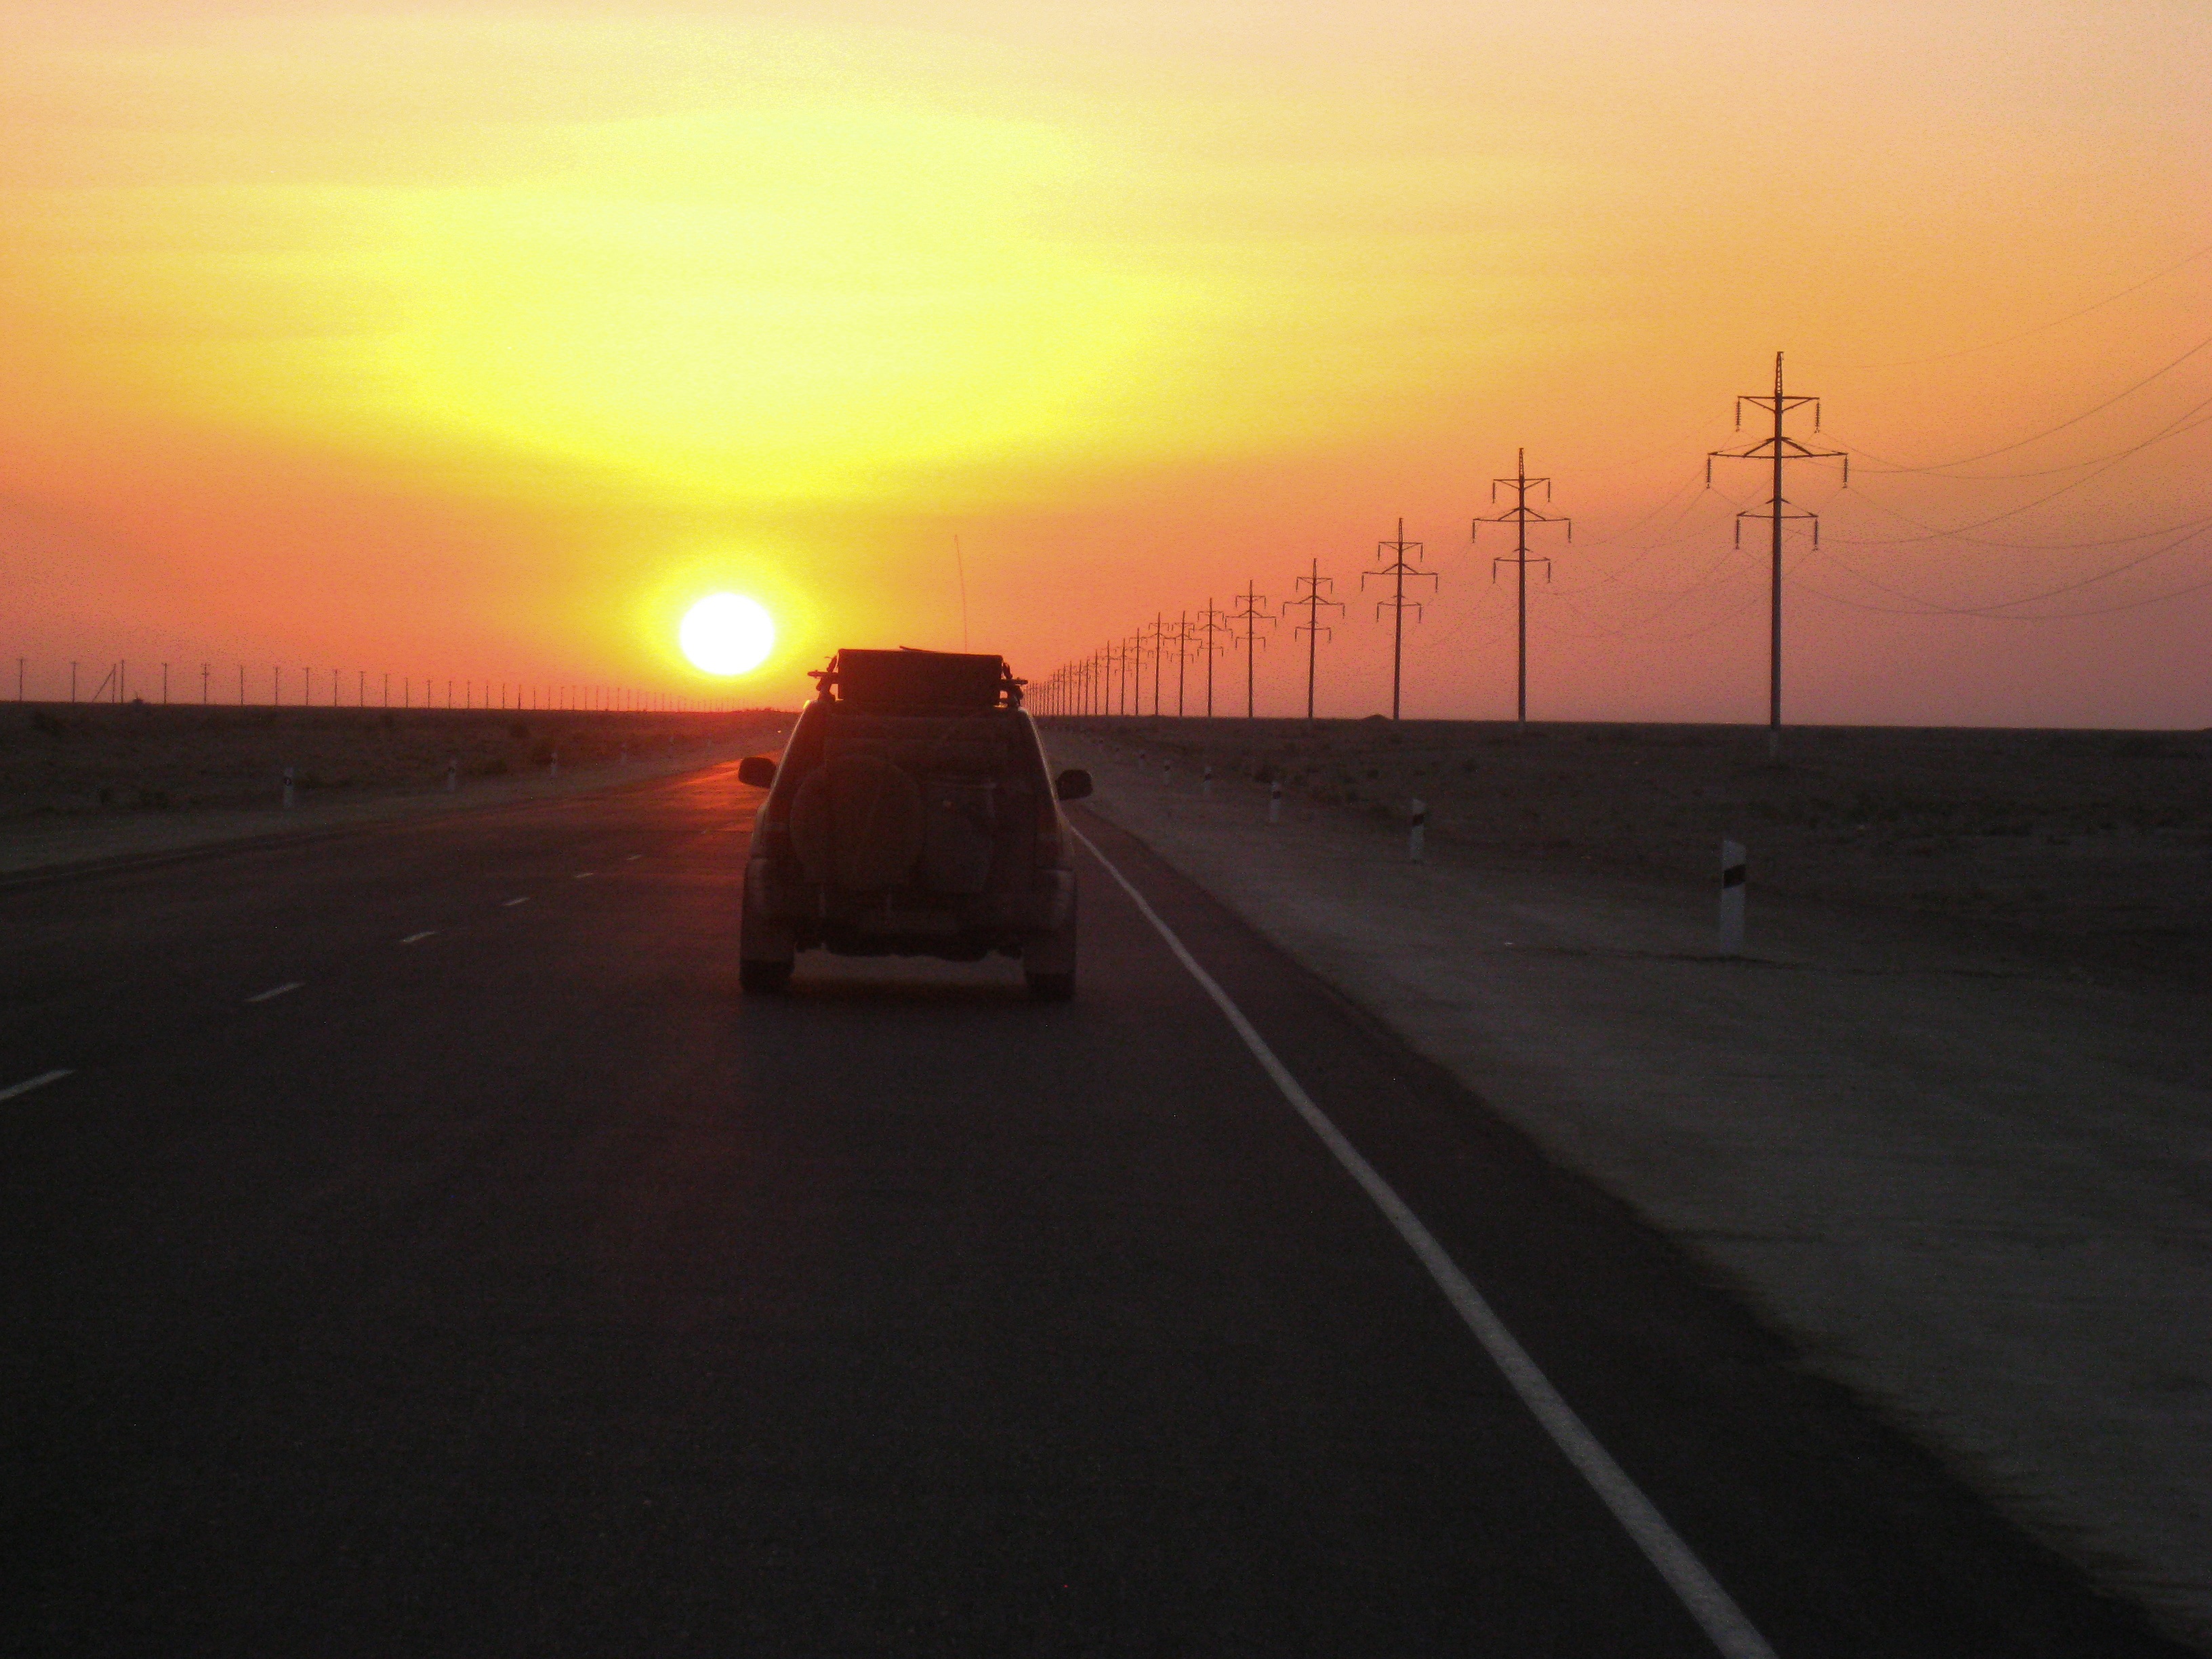
sand, horizon, sunrise, sunset, road, morning, desert, highway, dawn, dusk, evening, infrastructure, afterglow, kazakhstan, atmospheric phenomenon